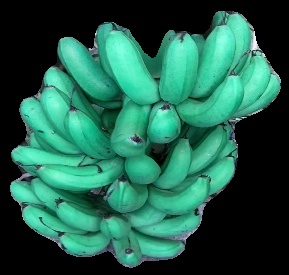
Variety: rasbale
Grade: grade1